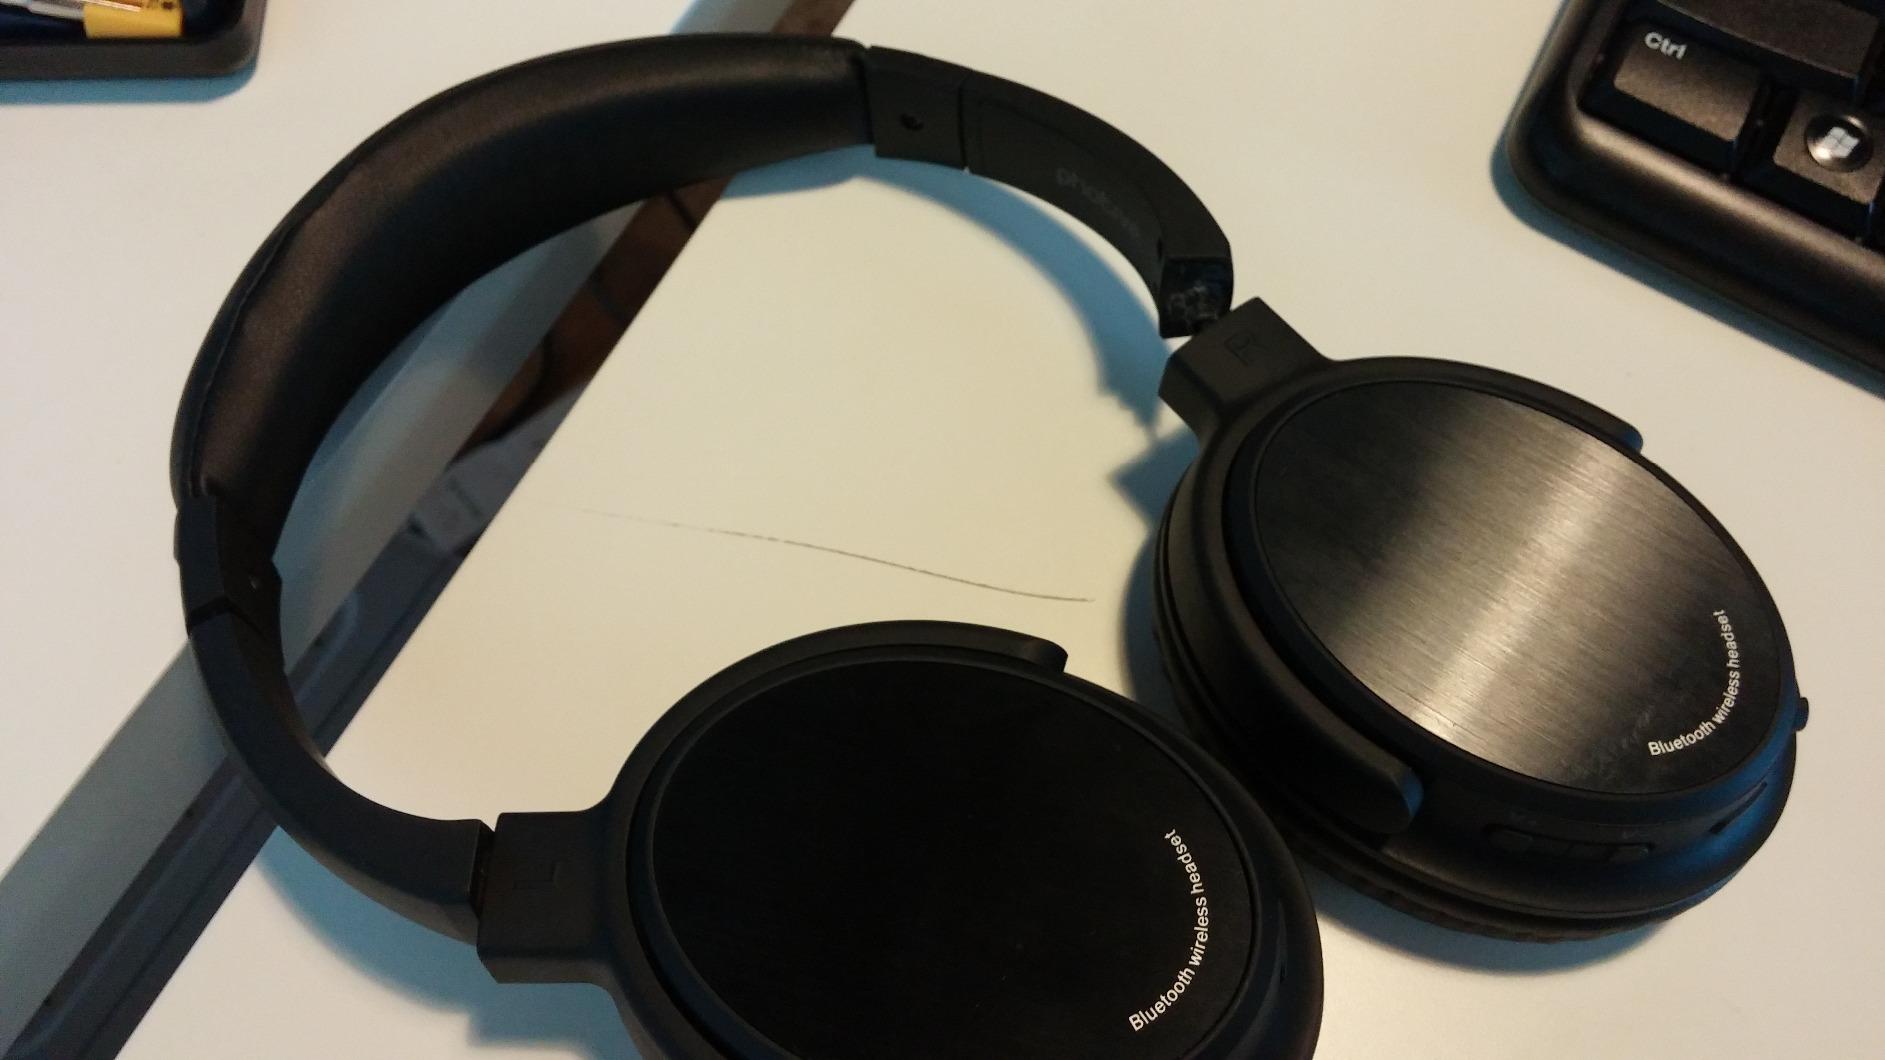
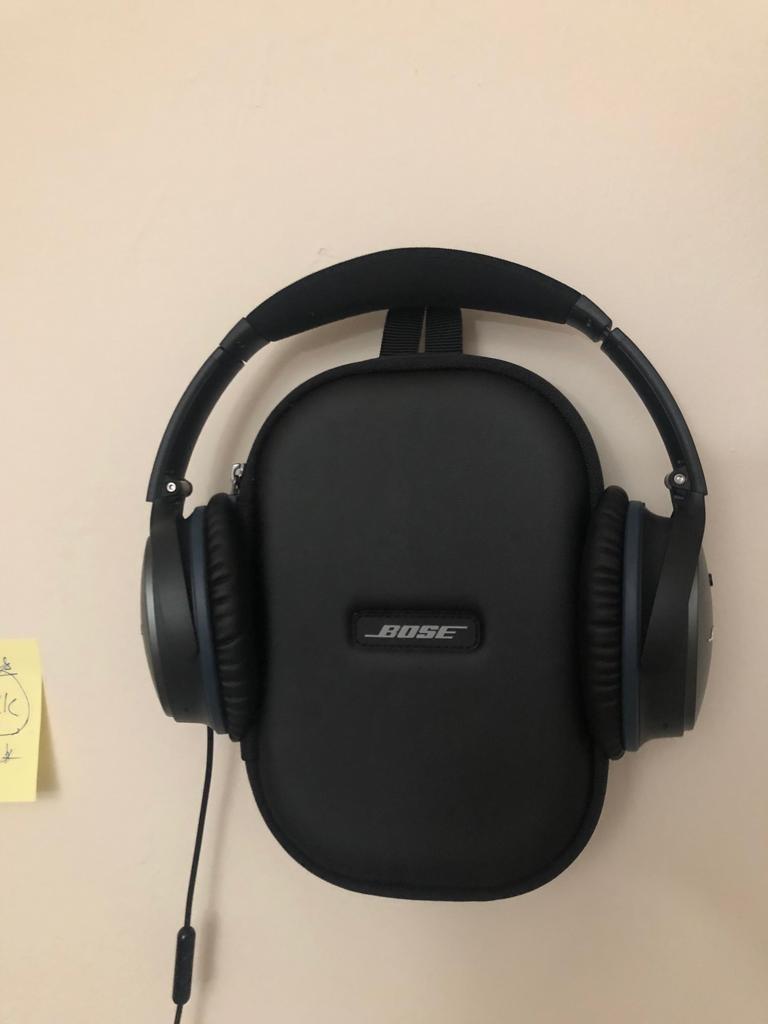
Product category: headphones
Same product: no